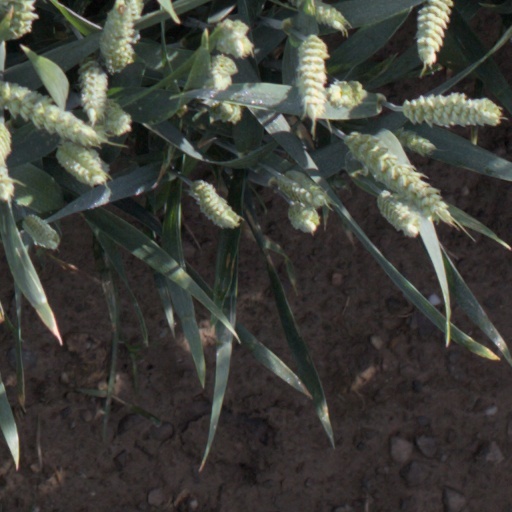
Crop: wheat